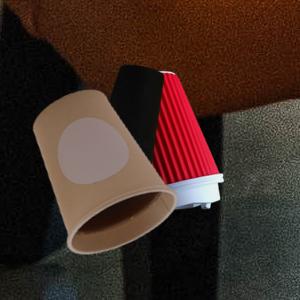
Label: cups